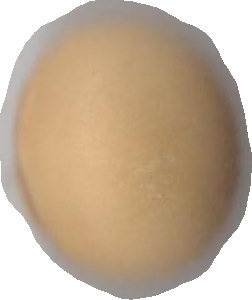
Variety: Grobogan